Blood for a Silver Dollar

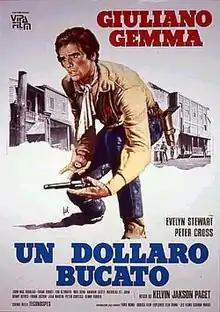

Blood for a Silver Dollar is a 1965 spaghetti Western film directed by Calvin Jackson Padget, written by George Finley and Padget, and starring Montgomery Wood and Evelyn Stewart.